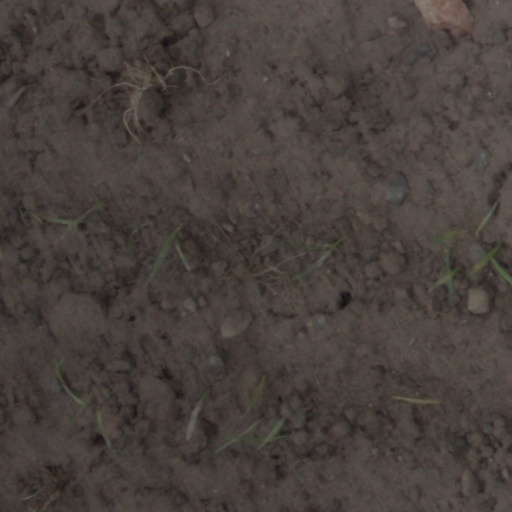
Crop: wheat